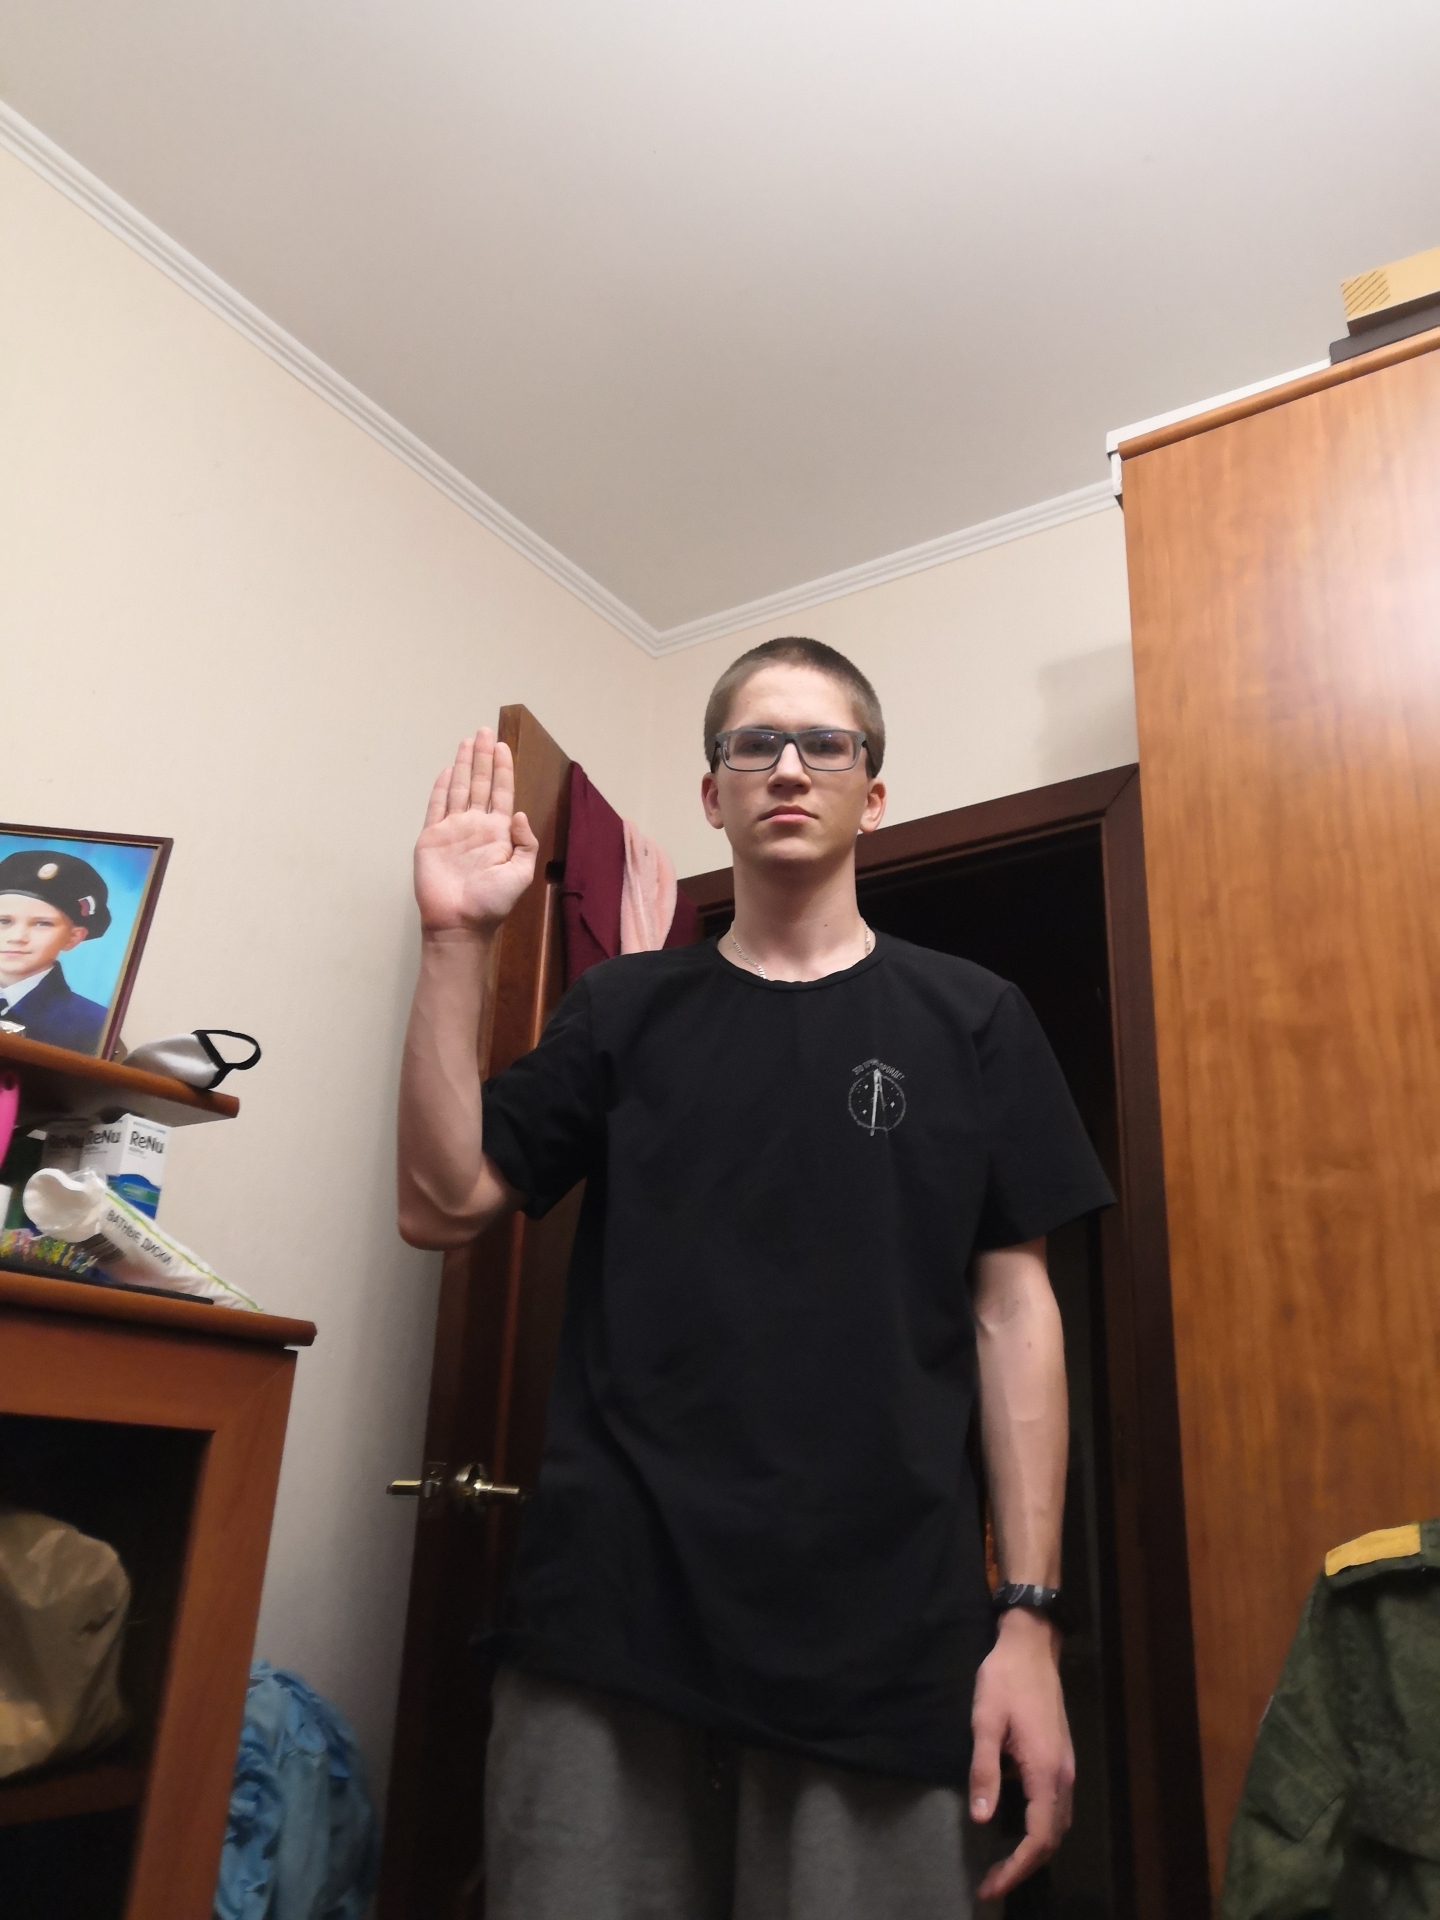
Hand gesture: stop